Answer in natural language. How many Beds are visible in the scene? Choose between the following options: 2, 4, 1, 0 or 3
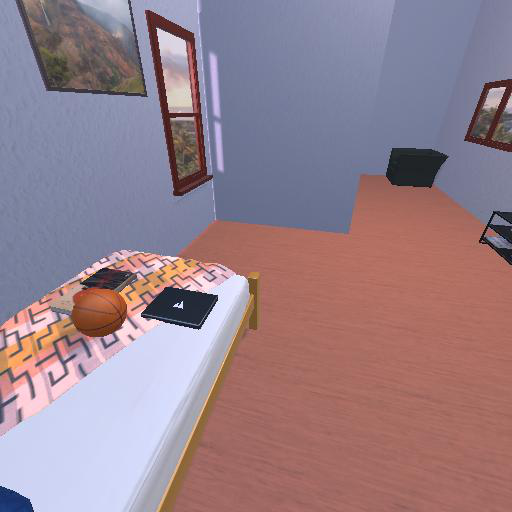
<answer>1</answer>